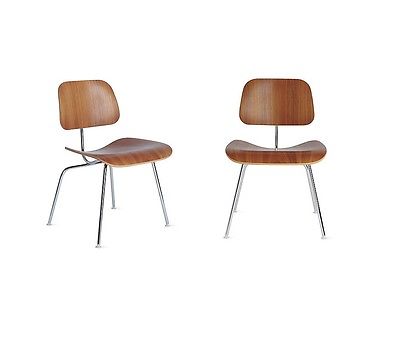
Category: chair